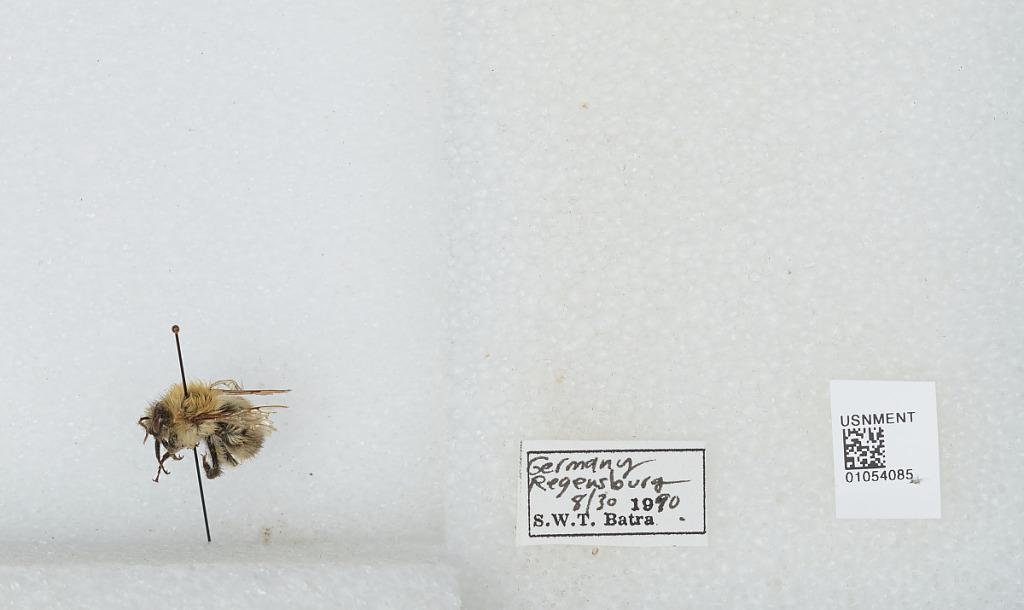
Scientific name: Bombus sp.
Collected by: S. Batra
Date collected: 1990-8-30
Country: Germany
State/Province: Bavaria
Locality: Regensburg
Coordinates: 49.0131, 12.1008